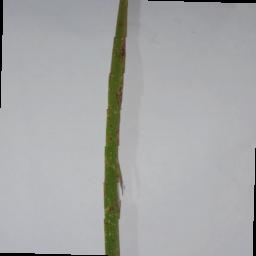
Label: Rice___Leaf_Blast